Karivellur Murali

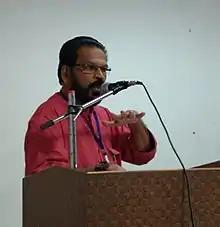
Karivellur Murali speaking at a literature camp in Mumbai, January 2018

Karivellur Murali started writing poems and songs from childhood. He started his acting career at the age of 10 by acting in the play "Smarakam" written by KK Eiyakkad and staged on Karivellur Martyrs' Day in 1966. After that he played different characters in many plays. He actively collaborated in the theater activities of many regional art societies like Karivellur Janashakti, Karivellur Central Arts Club, Aroli Shantiprabha, Kallyassery Kavita Theatres, Kadamperi Yuvajana Kala Samiti etc. He has been voicing characters in Akashvani radio dramas for 40 years.